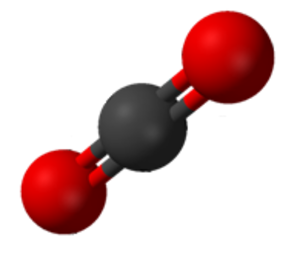
Kuldioxid
Det kemiske stof kuldioxid, CO₂ er et molekyle, med et kulstofatom og 2 oxygenatomer.